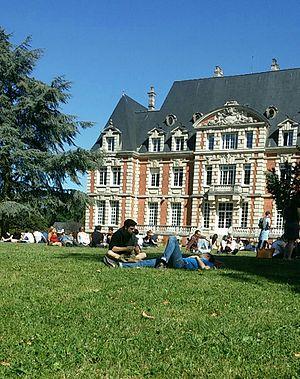
Le château du campus de Neoma à Rouen
NEOMA Business School est une grande école de commerce française, née en 2013 de la fusion de Reims Management School avec Rouen Business School.